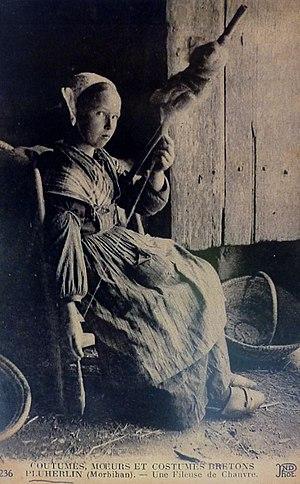
Fileuse de chanvre à Pluherlin au début du XXe siècle (carte postale ND Photo).
Le lin cultivé est une espèce de plantes dicotylédones de la famille des Linaceae, originaire d'Eurasie.
Pluherlin [plyɛʁlɛ̃] est une commune française, située dans le département du Morbihan en région Bretagne.